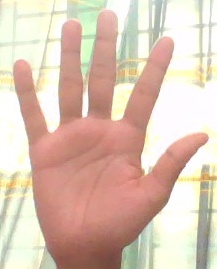
ASL sign: 5